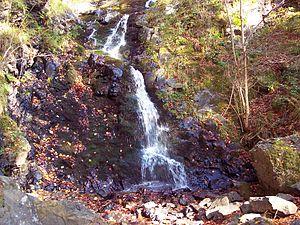
Cascade du Bruscher, commune de Ranspach.
La cascade du Bruscher est une chute d'eau du massif des Vosges située sur la commune de Ranspach dans le Haut-Rhin.
Ranspach est une commune française située dans le département du Haut-Rhin, en région Grand Est.